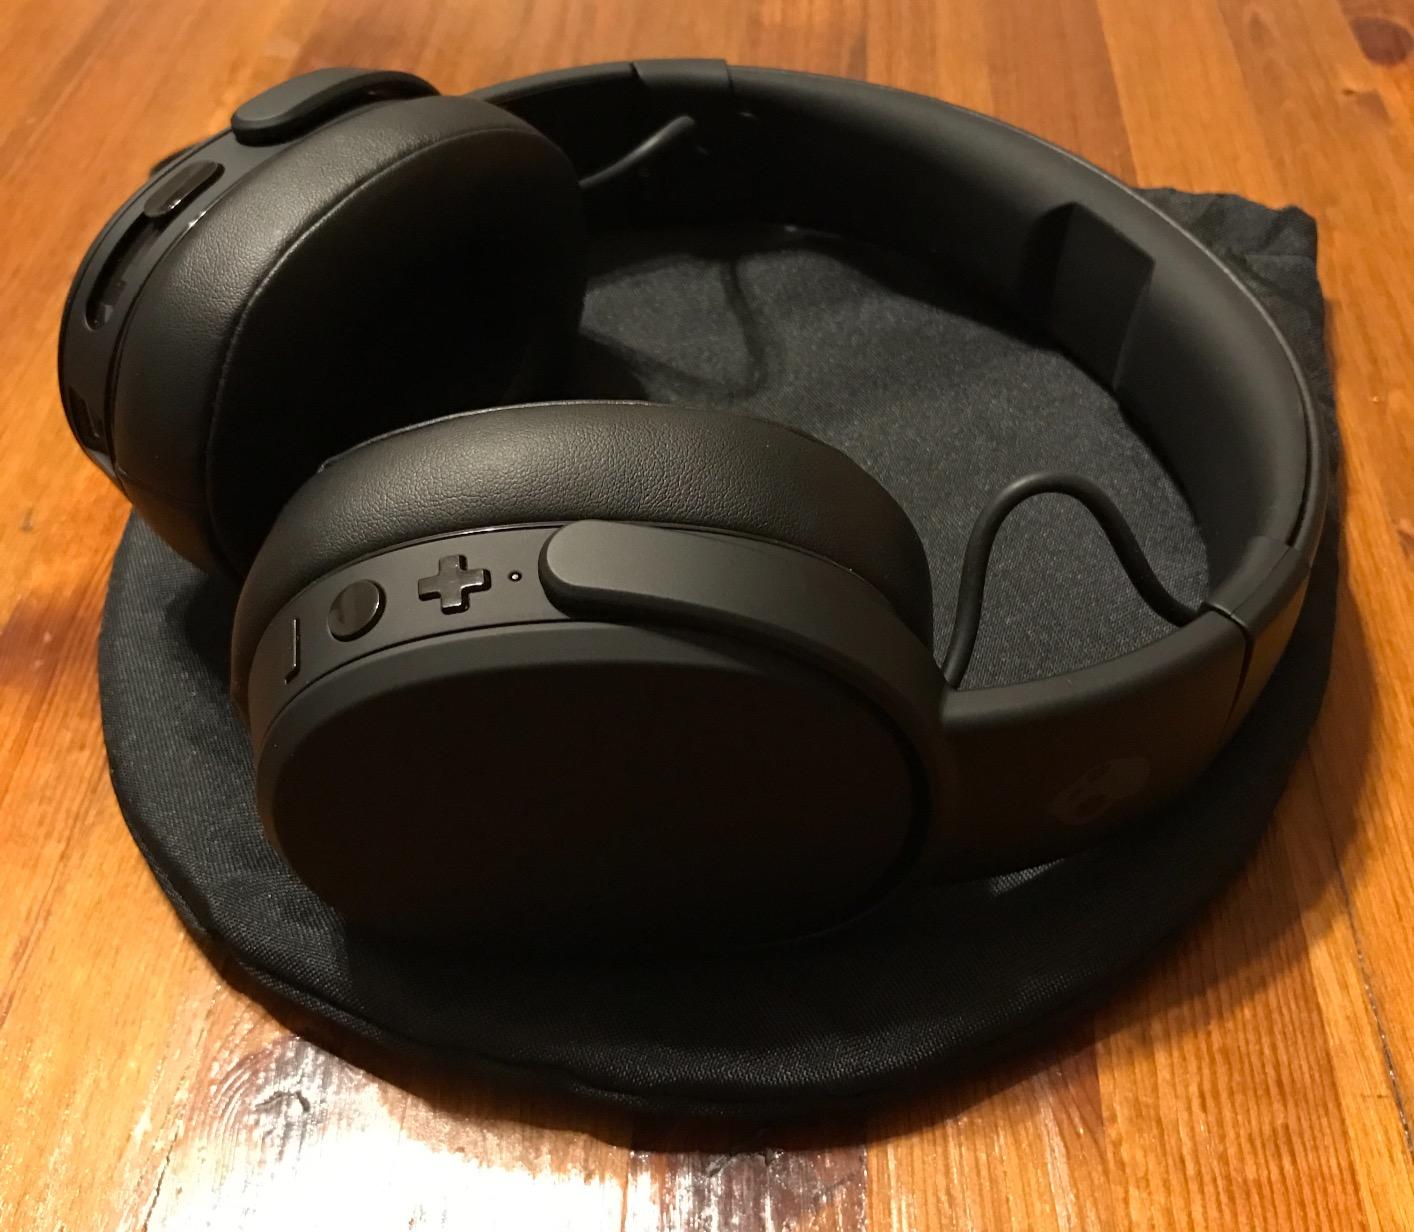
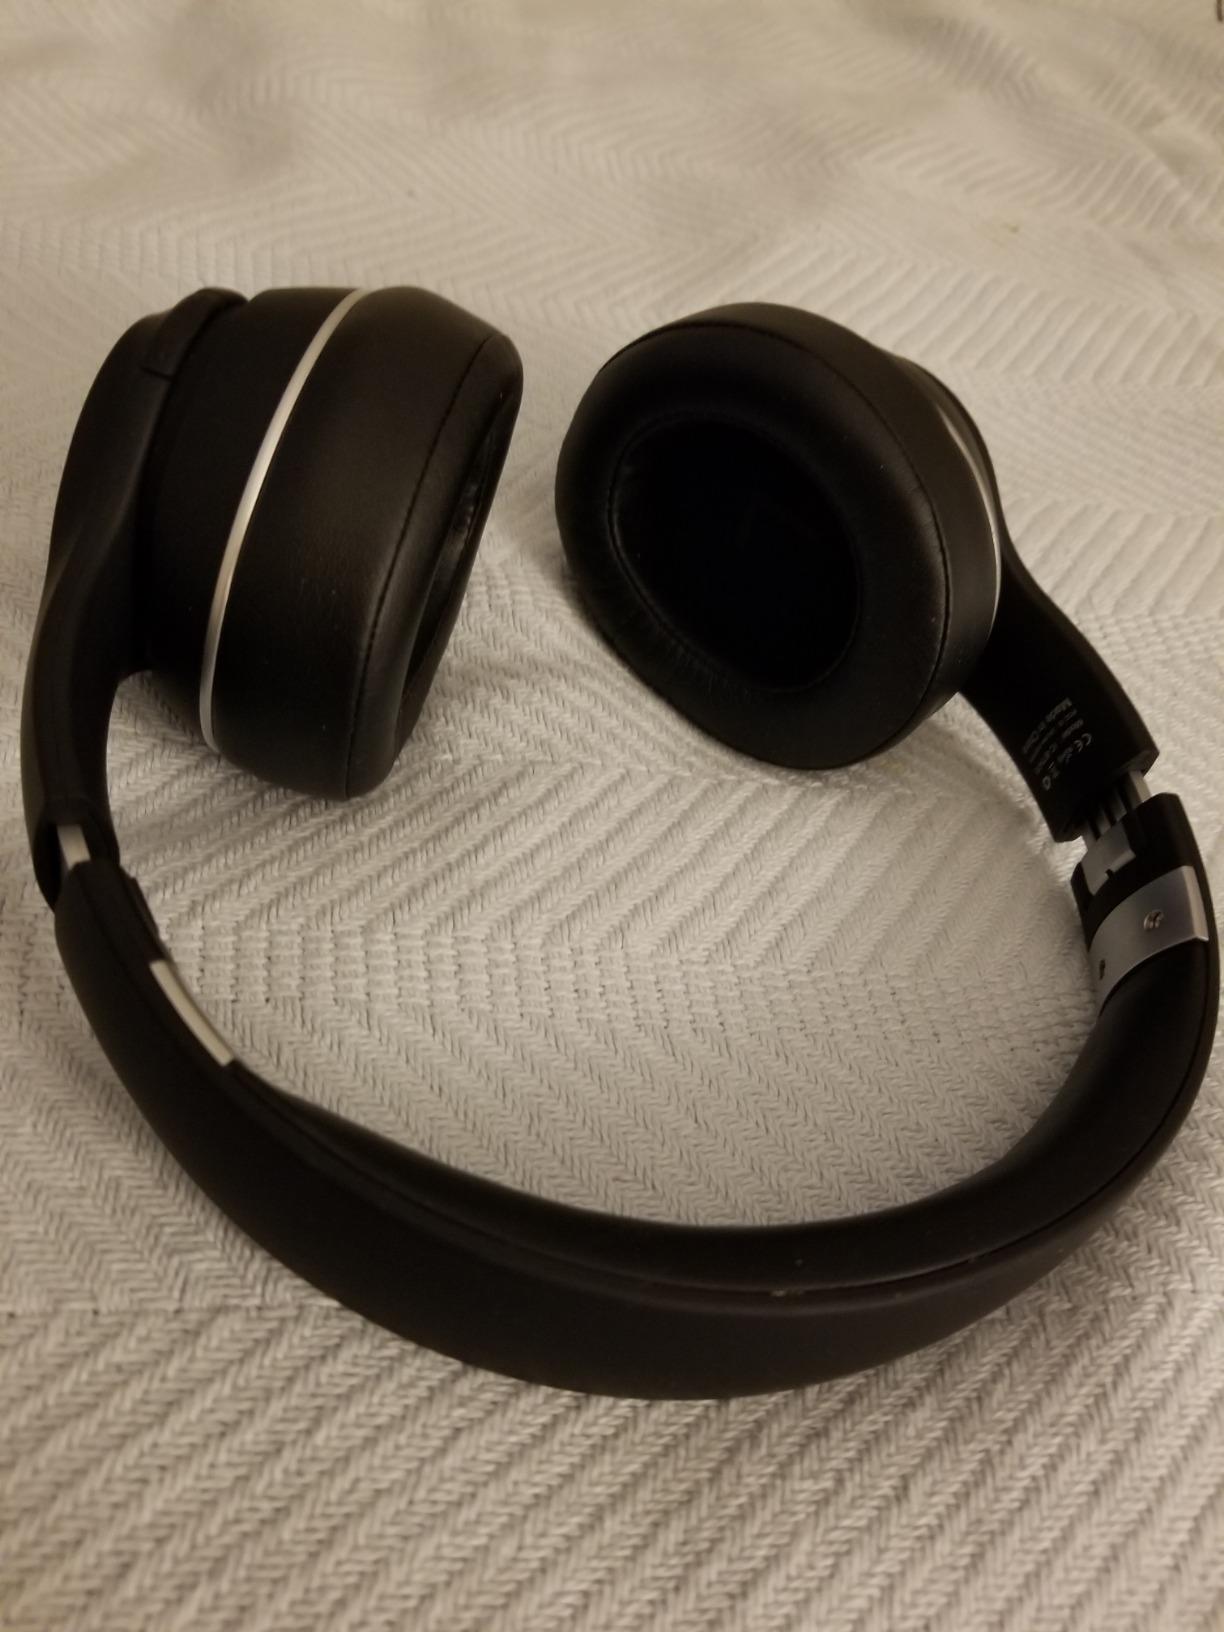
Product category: headphones
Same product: no